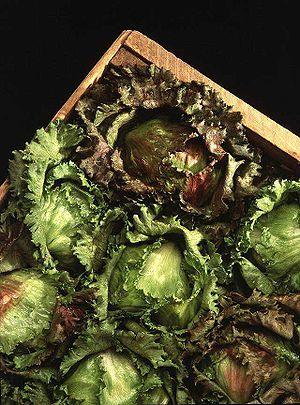
La laitue, laitue cultivée est une plante herbacée appartenant au genre Lactuca, de la famille des Astéracées, largement cultivée pour ses feuilles tendres consommées comme légume, généralement crues en salade.